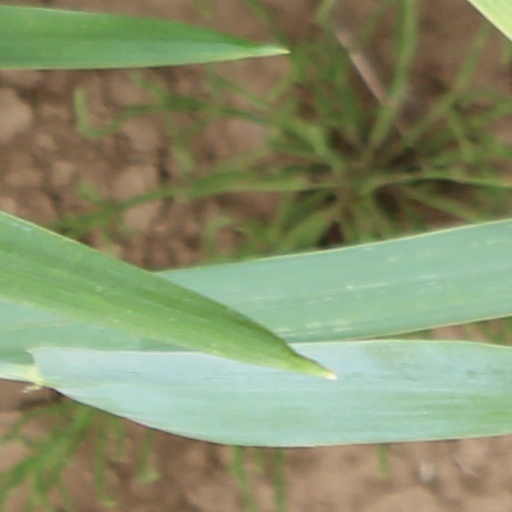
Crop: wheat